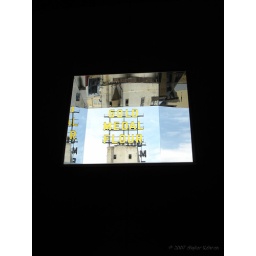
The Gold Medal Flour sign through a window on the Endless Bridge in the Guthrie Theater